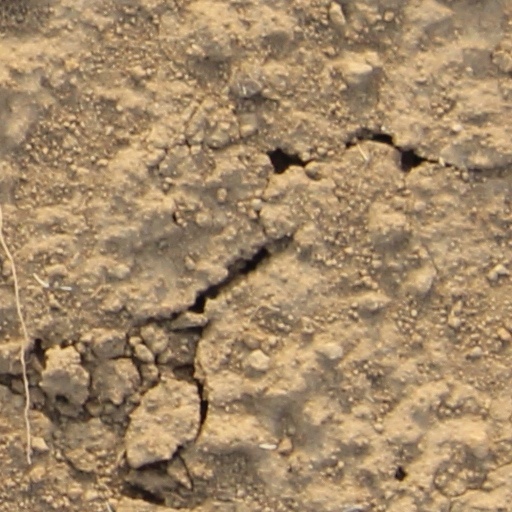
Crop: wheat